Yuta Okkotsu

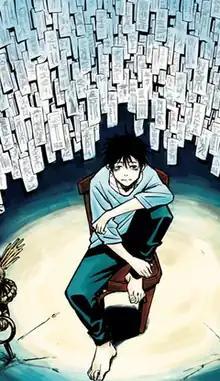
Yuta Okkotsu in his debut with an original hairstyle that was later revised for the main series. The scene is a reference to the anime series "Neon Genesis Evangelion".

Manga author Gege Akutami said Yuta and Rika were created as "a combo" for the story before he envisioned the manga's publication. The name sounded appealing to the author while was given for his kanji's meaning; "One With Many Friends", which the mangaka also liked. Akutami never intended "Tokyo Metropolitan Curse Technical School" to be serialized as Yuta's character arc was the sole focus of this short series. As a result, when "Jujutsu Kaisen" was created, Akutami created a new character, Yuji Itadori, for the leading role while Yuta became supporting. Similarities between Yuta and Itadori include their introduction to jujutsu, tragedy, naivety and having faced death. Despite their similarities, the two have been noted to "carry themselves very differently ... Itadori is outgoing, where Yuta is more reserved".